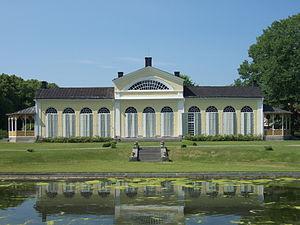
Le château d'Örbyhus est un château suédois situé à Örbyhus dans la paroisse de Vendel qui se trouve dans la commune de Tierp du comté d'Uppsala.